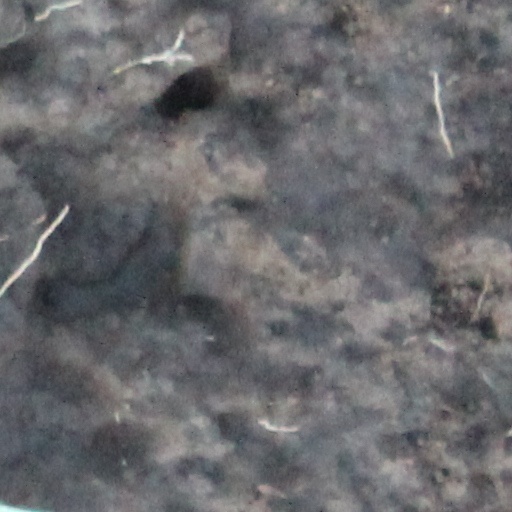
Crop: wheat